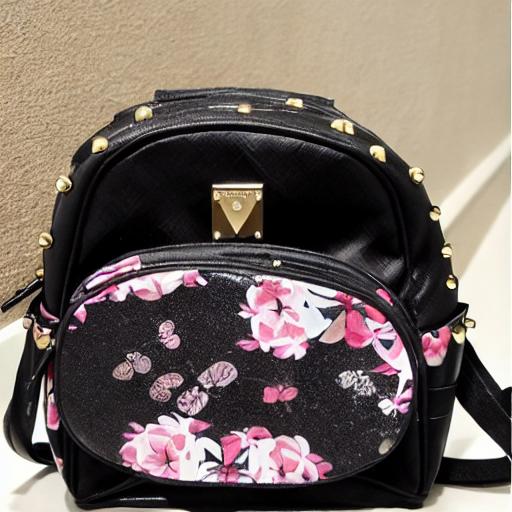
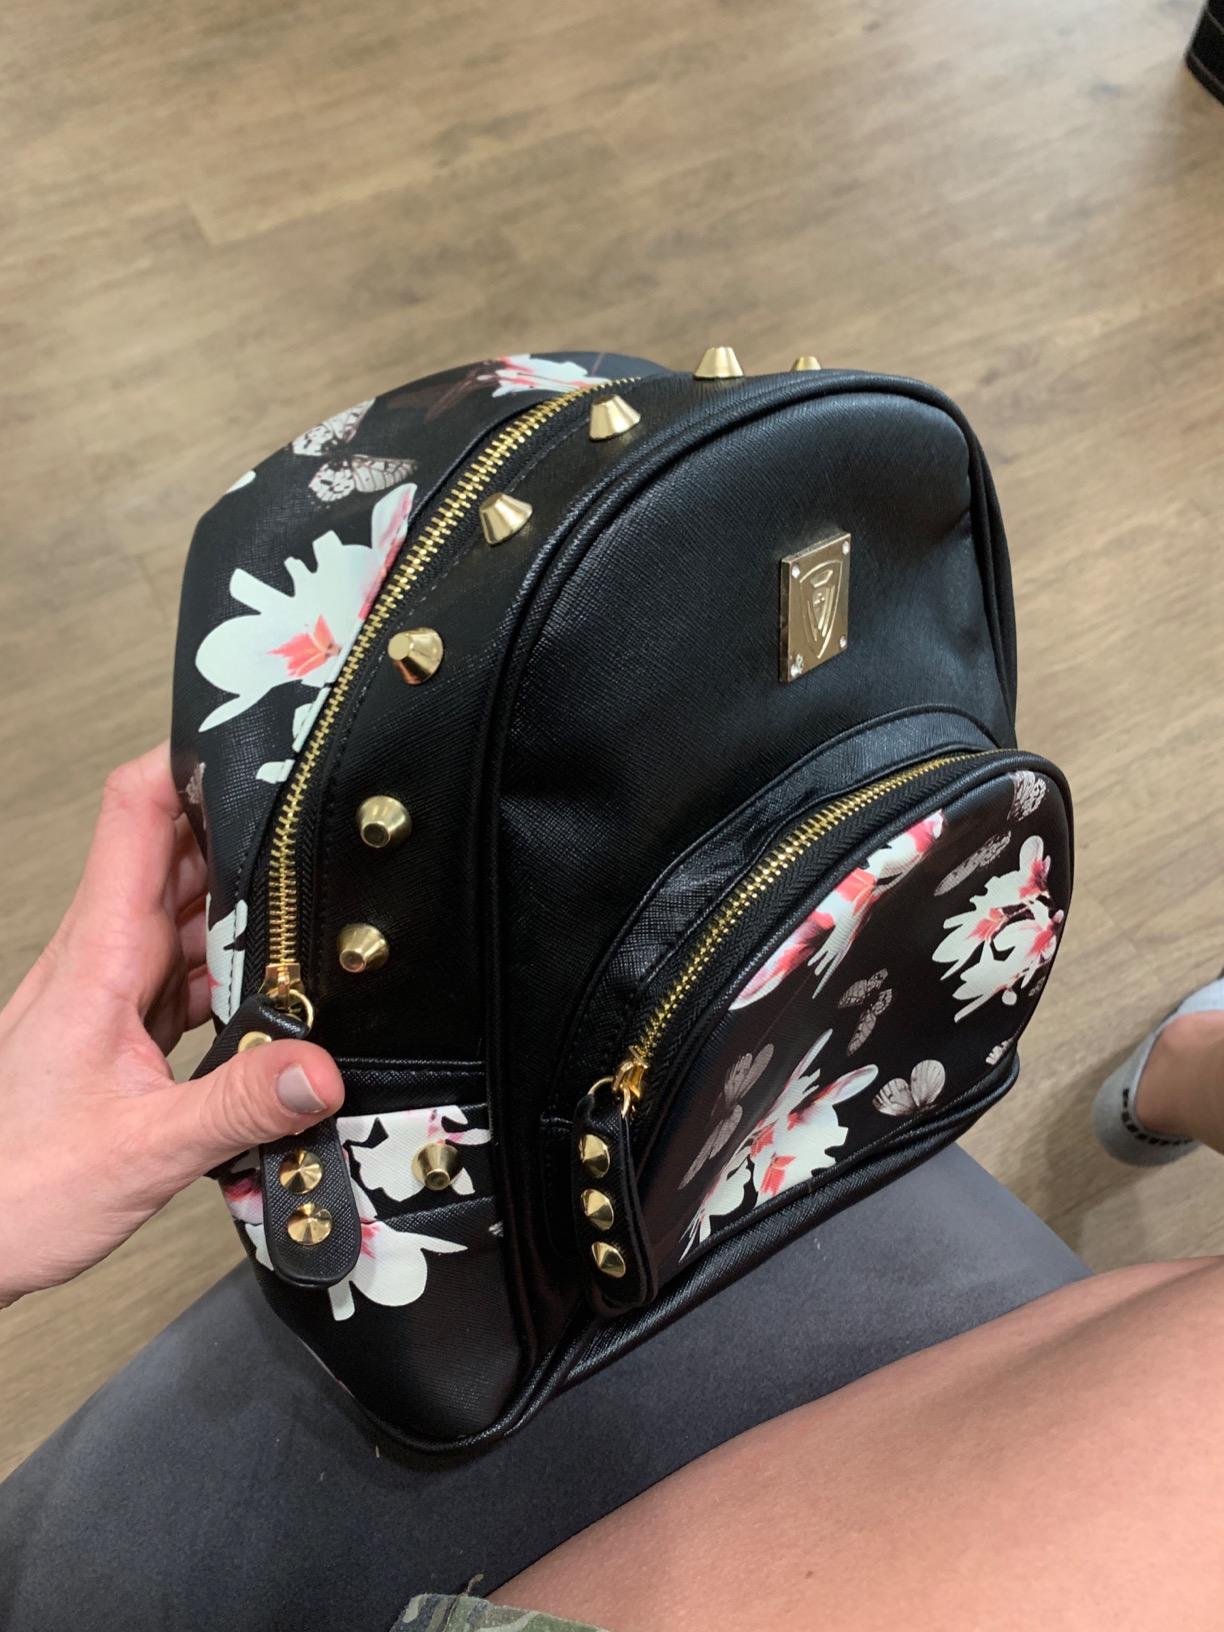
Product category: accessories_handbag
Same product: no